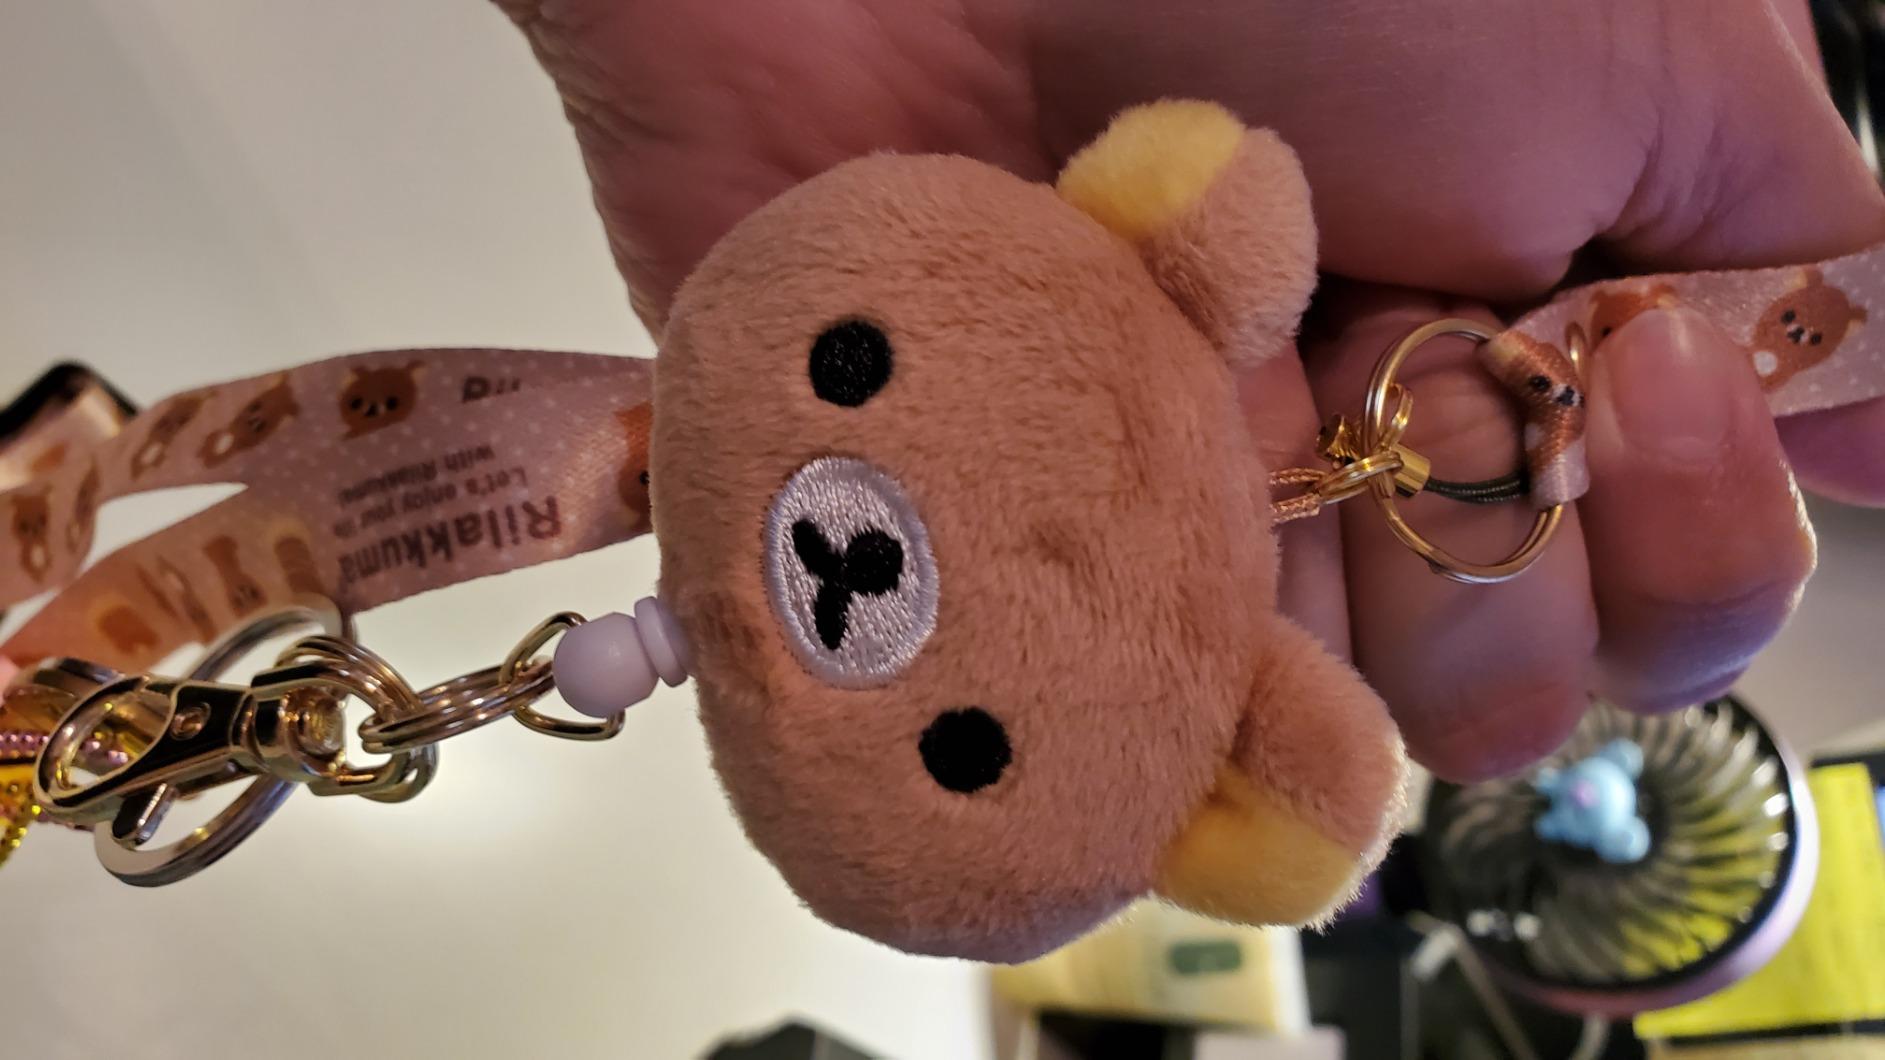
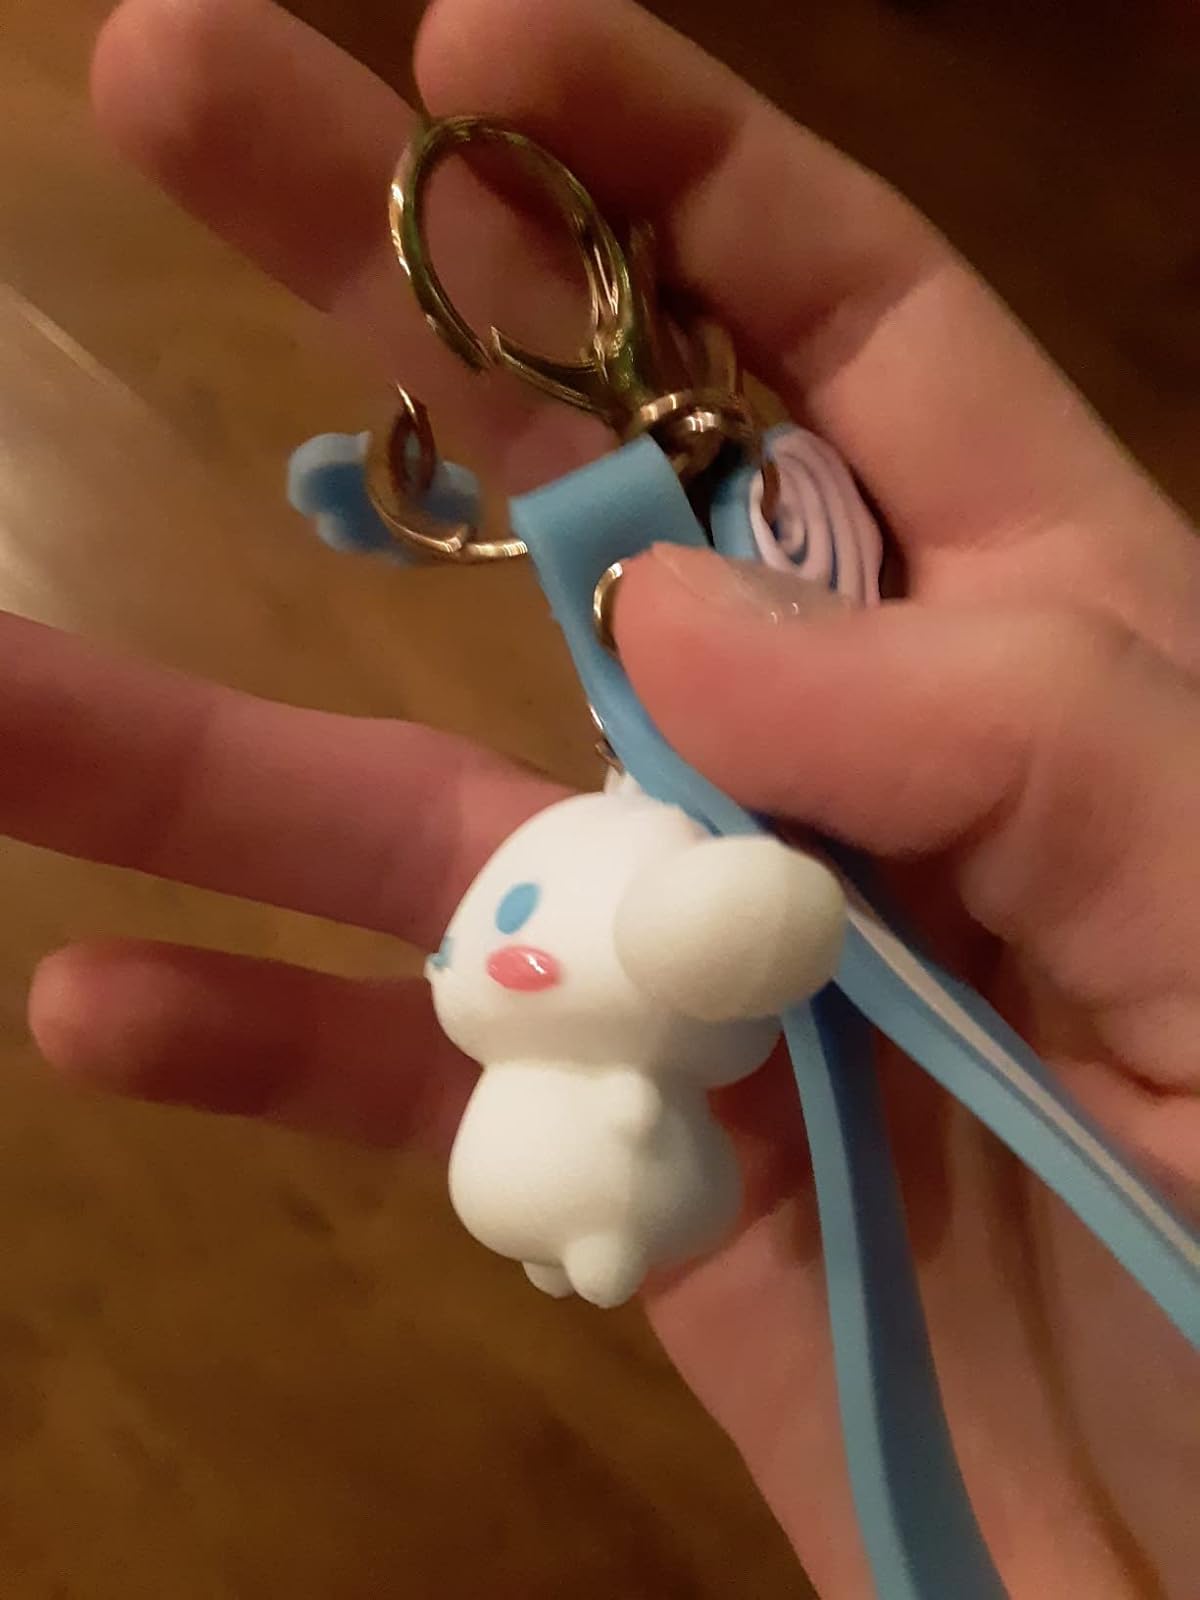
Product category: accessories_keychain
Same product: no